Keith Adams (filmmaker)

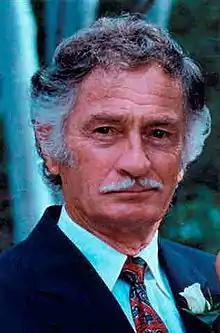
Keith Adams in later life,

Keith Flexmore Adams (8 September 1926 – 5 April 2012) was an Australian filmmaker, adventurer, and author best known for his influential 1956 documentary "Northern Safari". Often referred to as the "Crocodile Safari Man", Adams pioneered the self-funded Australian outback adventure documentary, establishing a template later adopted by adventurers such as the Leyland Brothers, Malcolm Douglas, Harry Butler, and Steve Irwin.